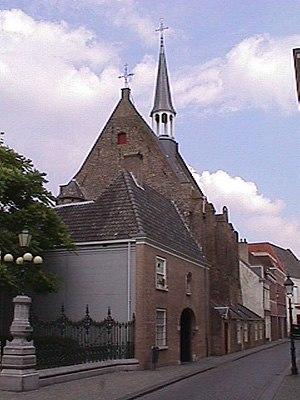
Une église wallonne est une église réformée néerlandaise et de façon moindre allemande, dont les membres avaient fui les Pays-Bas méridionaux, l'actuelle Belgique et le nord de la France, lors du premier refuge. Lors du deuxième refuge protestant, des huguenots français ont rejoint les communautés wallonnes, notamment les pasteurs Pierre Jurieu et Pierre Bayle. La langue usuelle des églises wallonnes est jusqu'à aujourd'hui le français. Les membres de ces églises sont appelés réformés wallons